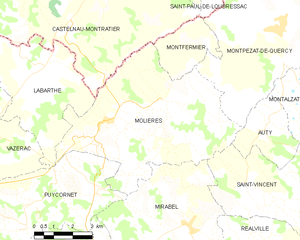
Carte des communes françaises Molières